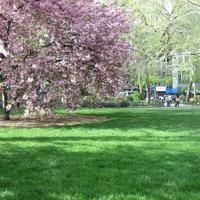
Weather: sun or clear